Gert Town, New Orleans

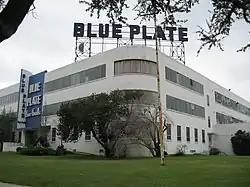
The Blue Plate Mayonnaise factory in 2007, after the complex was closed for production.

The Blue Plate Mayonnaise Factory is now known as the Blue Plate Artist Lofts. Blue Plate was one of the primary mayonnaise manufacturers in the country. Blue Plate mayonnaise was originally produced in the city of Gretna, Louisiana, until production was moved to 1315 S Jefferson Davis Parkway in the small Gert Town neighborhood in 1941. Some people believe that the production of the mayonnaise came to a halt because of Hurricane Katrina , but the factory stopped producing Blue Plate mayonnaise in 2000. Reily Foods Company, which owned the brand, found a more up-to-date factory in Tennessee. Although the building suffered some damage in the hurricane, and was shut down, its historic architecture has been replenished.